London Borough of Waltham Forest

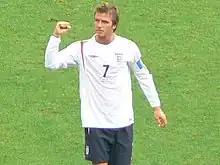
David Beckham

Waltham Forest is the birthplace of William Morris, best known as one of the principal founders of the British Arts and Crafts Movement. Morris was a designer of wallpaper and patterned fabrics, a writer of poetry and fiction, and a pioneer of the socialist movement in Britain.